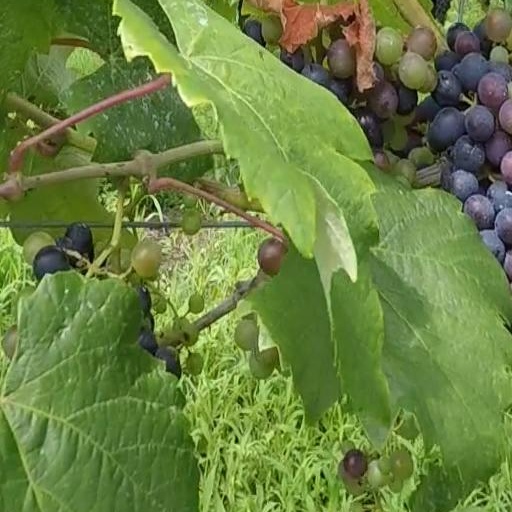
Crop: grape